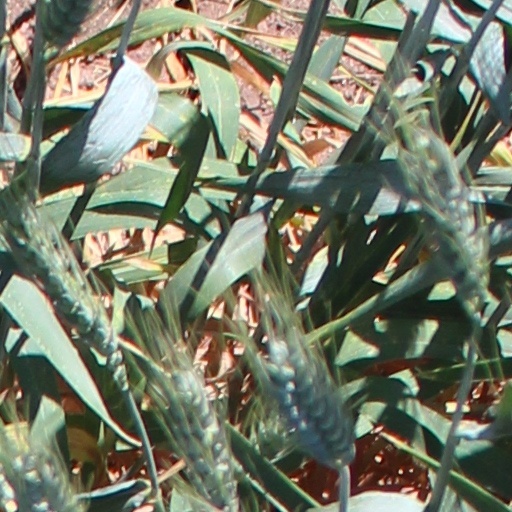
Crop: wheat